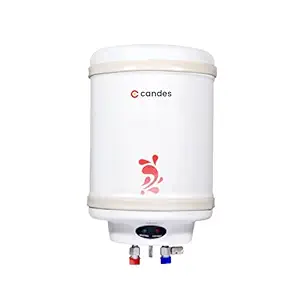
Candes 10 Litre Perfecto 5 Star Rated Automatic Instant Storage Electric Water Heater with Special Metal Body Anti Rust Coating With Installation Kit
Category: Home&Kitchen
Price: 3249 (list price: 6299)
Rating: 3.9 (2,569 ratings)
About this product: Type: Storage; Capacity: 10 Litres; Wattage: 2000 Watts; Pressure: 6.5 Bars ; BEE Rating: 5 Star Rated Energy Efficient Geyser Inner Tank Material: Stainless Steel (SS) Tank with special Anti-Rust coating - 2X Corrosion Resistance; Outer Body Material: Metal (CRCA) Product Dimensions: 42cm Height x 29 cm Length x 27 cm Width|Free Installation Kit - includes inlet & outlet connection pipes, teflon tape, fastener kit with screws for hanging at no extra cost.|Highest Saving: BEE 5-star rated with Advanced heat resistant Technology & Thermal Insulation for maximum Power Savings. Perfect if you want to go green. Multiple safety systems for protection against dry heating, overheating and overpressure; Double Protection with Thermal Auto Cut-Out and Multi-function Safety Valve. Quality check: 5 safety functions and 15 Quality checks by team of advanced professionals & technocrats to ensure only the best product reaches you.|Superior polymer coated 10Ltr capacity tank, nano poly bond technology for excellent corrosion resistance and oxidation resistance even in high temperature and pressure 100% ISI Marked & BIS approved Copper Heating Element to ensure powerful heating. ISO Approved Company & 5 Star Rating. Steel Tank is high grade 304 L Steel with overlapping welding with advanced technology & supreme quality material. Thermostat and Auto Cut out with cutting edge latest technology by Automatic Instruments (Al).|Warranty: 5 years on inner tank & 1 year comprehensive warranty for manufacturing defects Includes 1 Vertical Geyser with 1.5 m cord length & 3 pin socket, Free Installation Kit as shown, Installation to be done by the Customer by themselves Warranty Details- On-Site Service available at 500+ Cities & 13,500+ Pincodes, for others the product needs to be shipped to service hub. Activate warranty post purchase by product registration, please e-mail as mentioned in the images for activation.